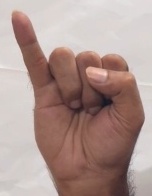
ASL sign: I